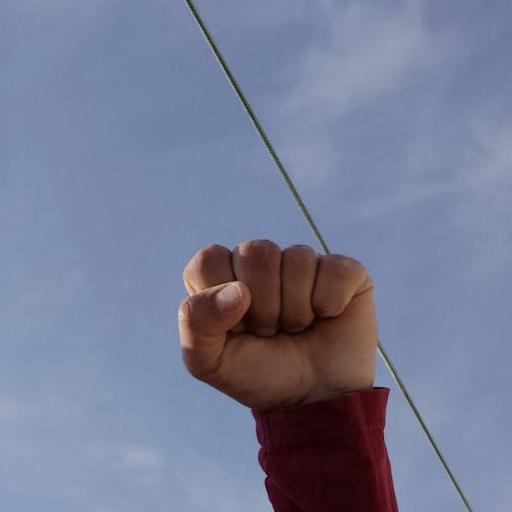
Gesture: fist